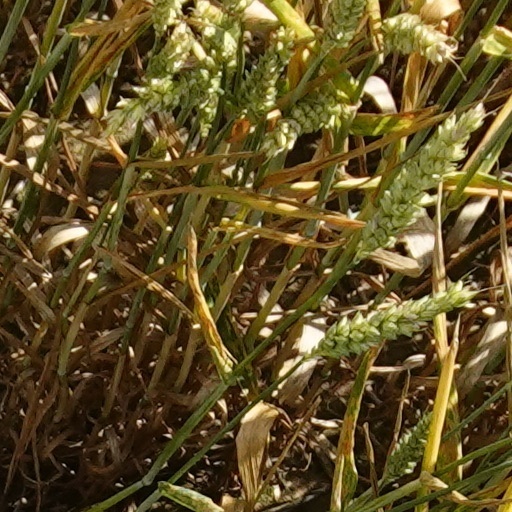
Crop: wheat